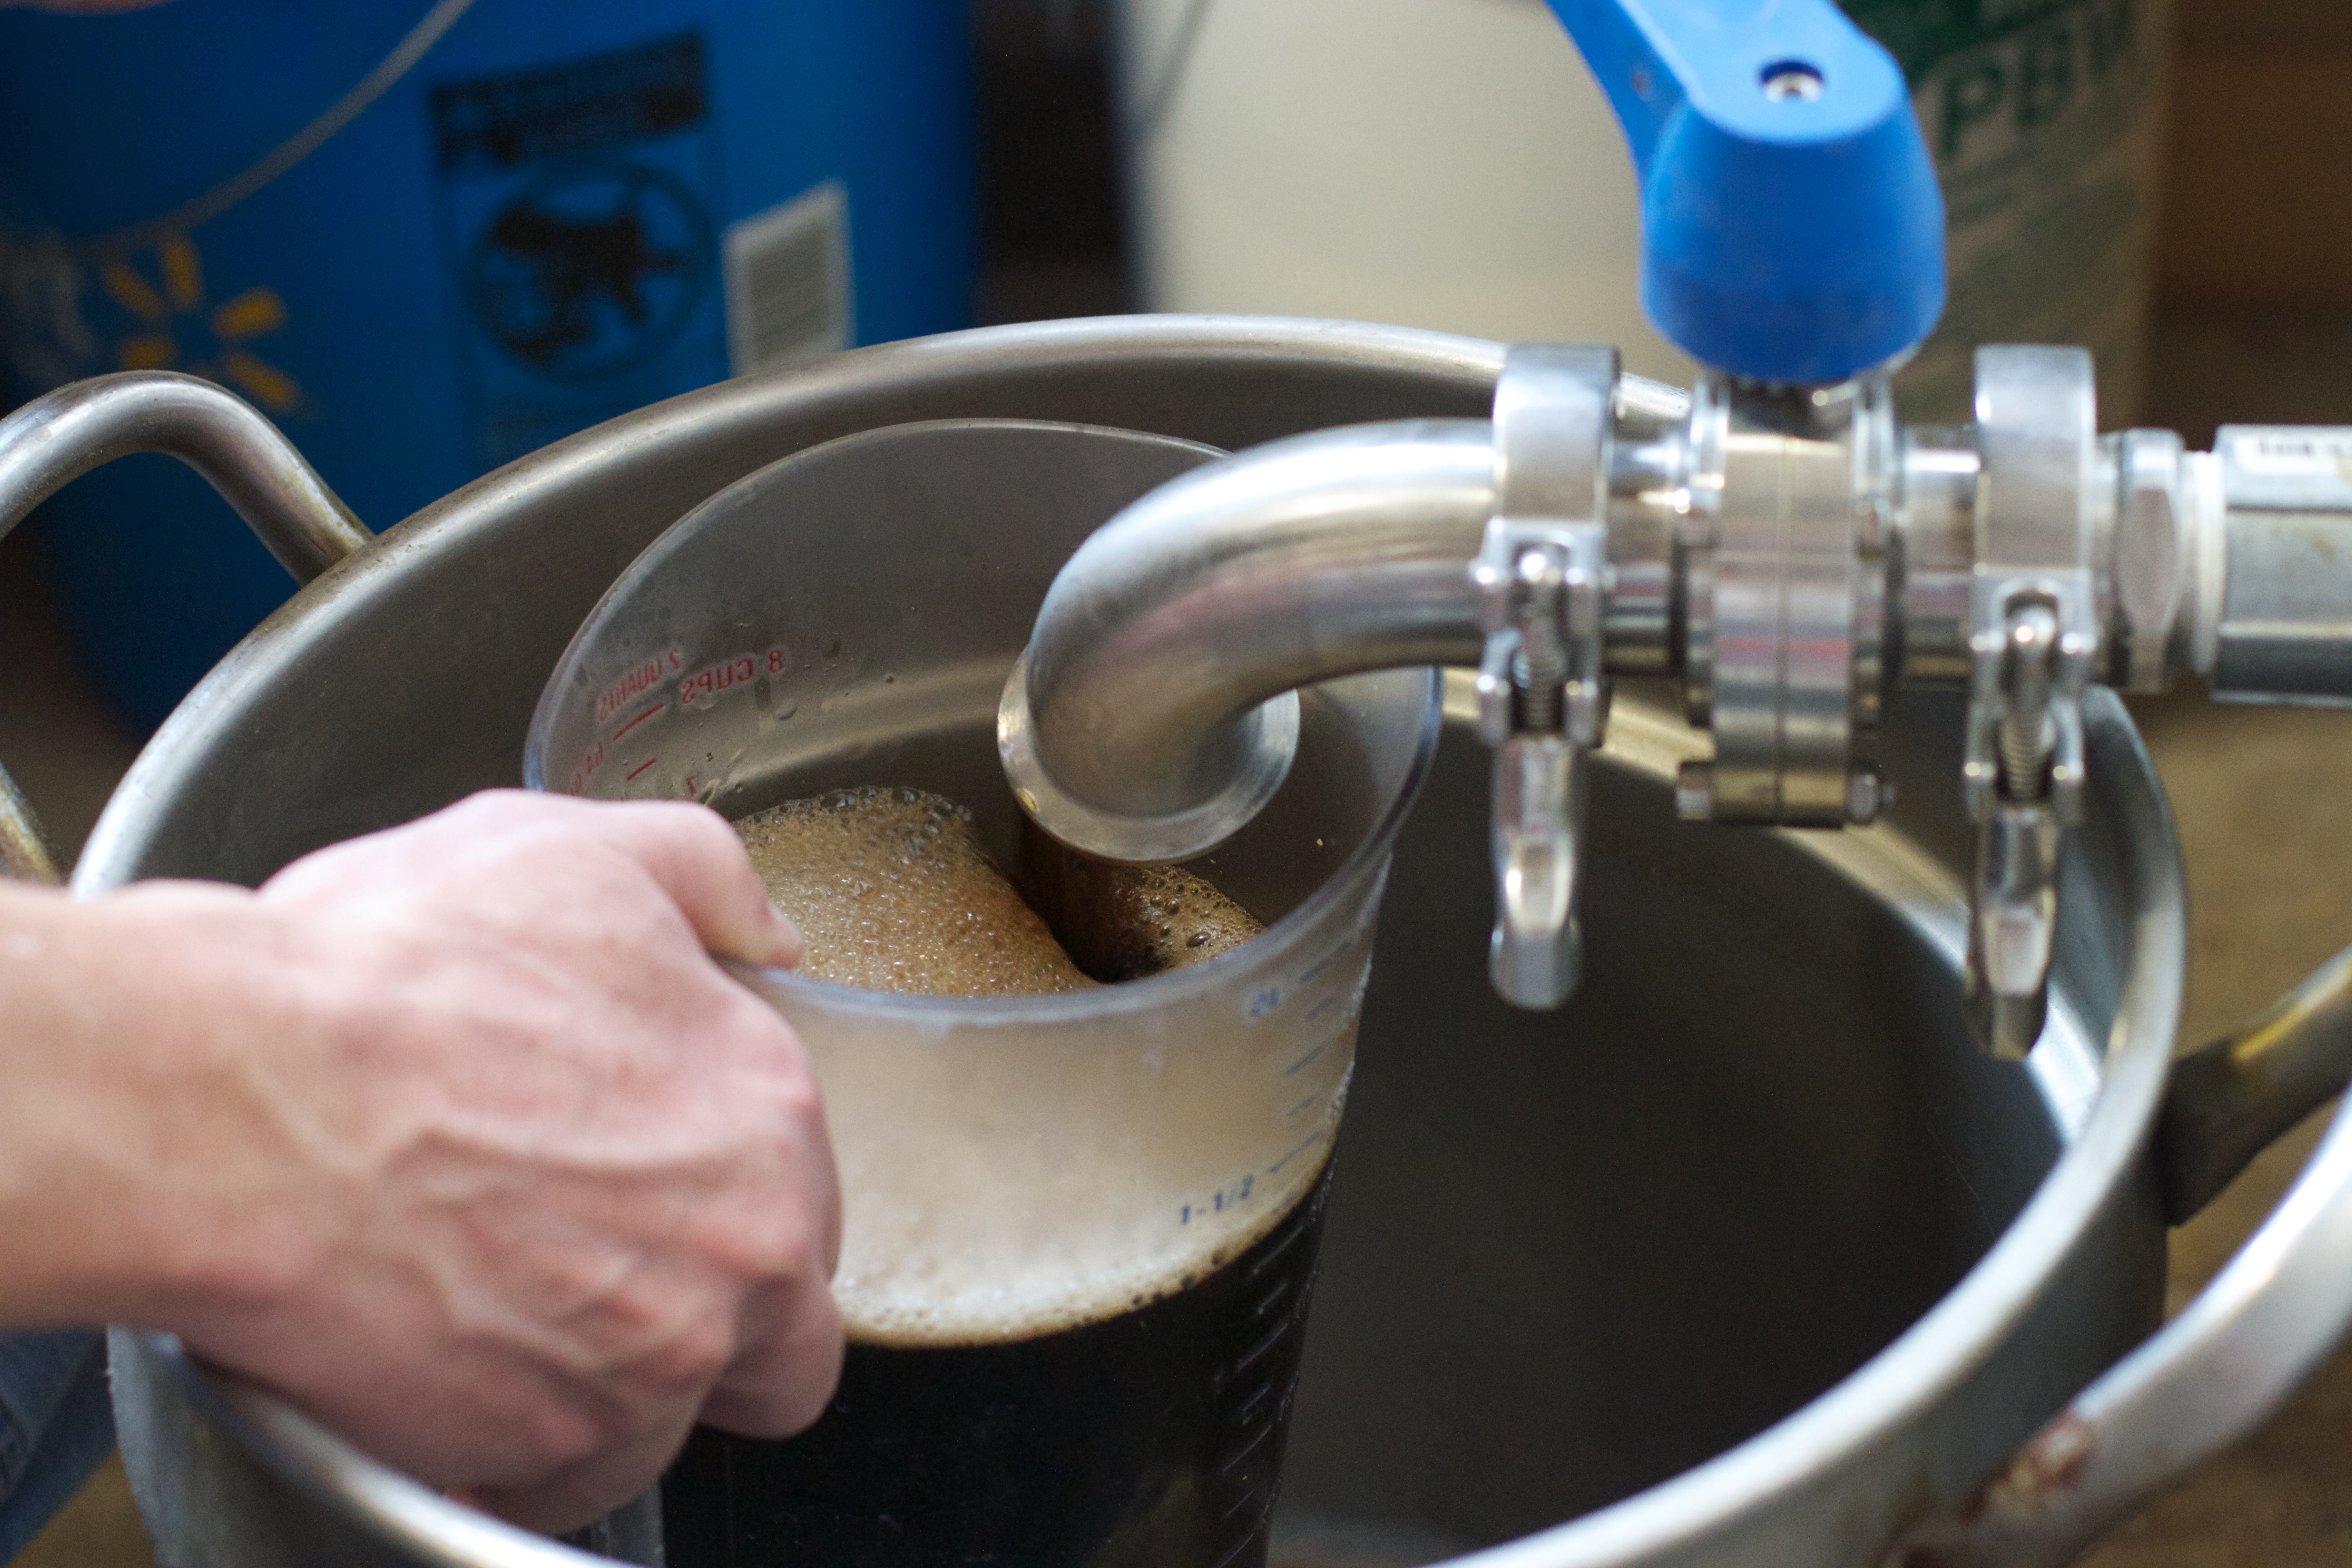
coffee, food, drink, espresso, beer, thatbrewery